European School of Political and Social Sciences

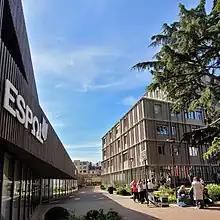
Photo of ESPOL's Campus, in Lille in 2022

The European School of Political and Social Sciences (referred to as ESPOL) is a non-profit private higher education institution located in Lille, France, and a member institution of Lille Catholic University, France's largest private university.